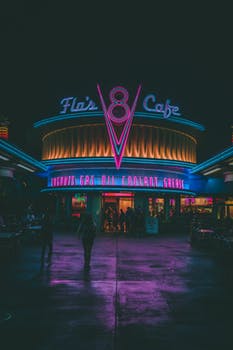
Label: No Watermark